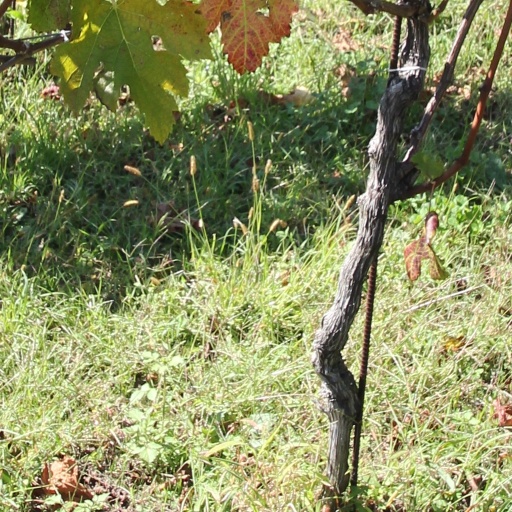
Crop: grape